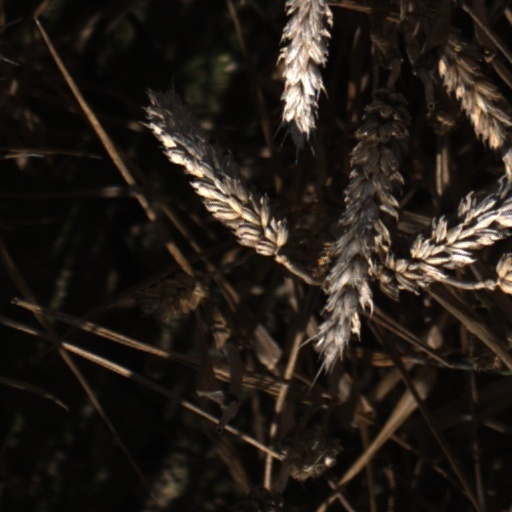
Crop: wheat